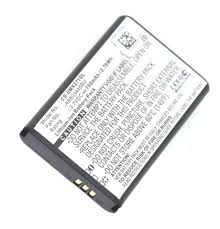
Waste category: battery